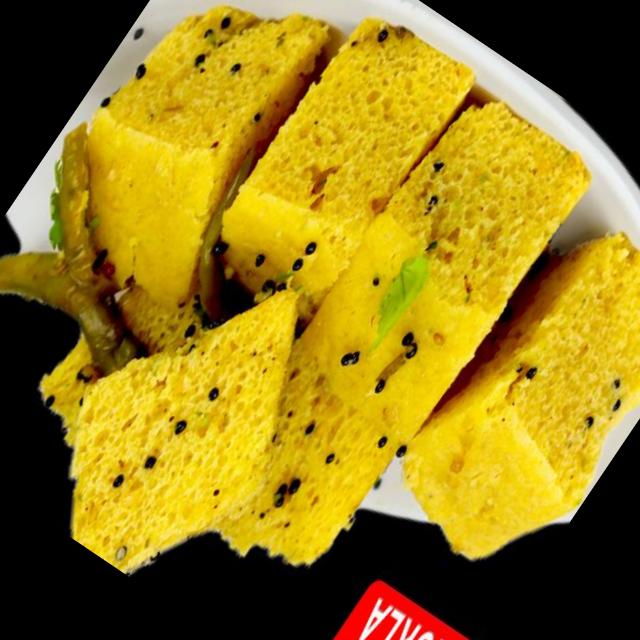
Dish: dhokla